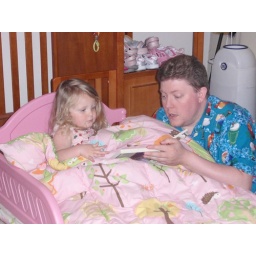
05.29.10 Libby in her new big girl bed (2)